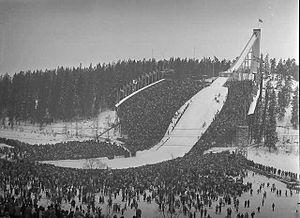
Les Jeux olympiques d'hiver de 1952 ont eu lieu à Oslo en Norvège du 14 au 25 février 1952 et utilisèrent plusieurs sites olympiques. Dix sites sont utilisés lors des Jeux dont six qui se situent à Oslo, neuf qui sont dans le Grand Oslo et un à Krødsherad. Le Bislett Stadion est la pièce maîtresse des Jeux. Il accueille les cérémonies d'ouverture et de clôture, toutes les épreuves de patinage de vitesse et les compétitions de patinage de vitesse. Avec une capacité d'environ 29 000 spectateurs, Bislett est assez grand pour une piste de patinage de vitesse de 400 m. Au sein de la piste, il y a une patinoire de 30 sur 60 mètres utilisé pour le patinage artistique. La piste et la patinoire sont séparés par des amas de neige. Parce que c'est un site en extérieur, un emplacement secondaire devait être désigné au cas où la météo ne permet pas les compétitions. Les stades Tryvann et Hamar sont choisis comme sites de secours.
Le saut à ski est un sport d’hiver dans lequel les skieurs descendent une pente sur une rampe pour décoller, essayant d’aller aussi loin que possible. En addition à la longueur, les juges donnent des points pour le style en vol et l'atterrissage du sauteur. Les skis utilisés sont longs et larges.
Les Jeux olympiques d'hiver de 1952, officiellement connus comme les VIᵉˢ Jeux olympiques d'hiver, ont lieu à Oslo en Norvège, du 14 au 25 février 1952. Les discussions sur l'organisation des Jeux olympiques d'hiver par Oslo commencent dès 1935 puisque la ville veut accueillir les Jeux de 1948 mais la Seconde Guerre mondiale entraîne le report de ce projet. Après la guerre, pour l'accueil des Jeux de 1952, une compétition oppose Oslo aux villes de Cortina d'Ampezzo en Italie et de Lake Placid aux États-Unis, ce sont les Norvégiens qui s'imposent. Tous les sites sont dans la zone métropolitaine d'Oslo à part les épreuves de ski alpin qui ont lieu à Norefjell, à 113 kilomètres de la capitale. Un nouvel hôtel est construit pour héberger la presse et les délégations avec trois dortoirs pour accueillir les athlètes et les entraîneurs ; cela devient le premier village olympique moderne. La ville d'Oslo assume la charge financière de l'accueil des Jeux en échange des revenus générés.